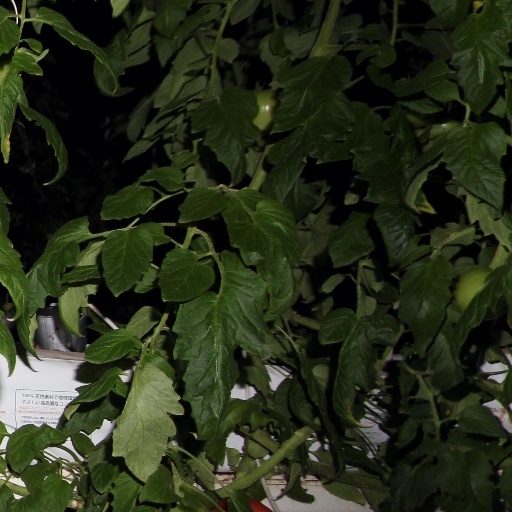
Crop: tomato